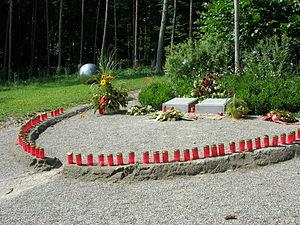
Le 1ᵉʳ juillet 2002, le vol 2937 de Bashkirian Airlines et le vol 611 de DHL entrent en collision à 21 h 35 min 32 s UTC, près d'Überlingen et du lac de Constance, tuant les 71 personnes à bord des deux appareils.